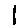
Label: 1